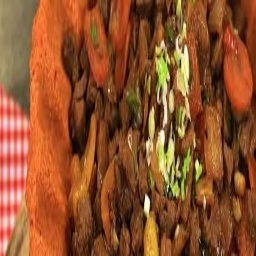
Label: sauteed_meat